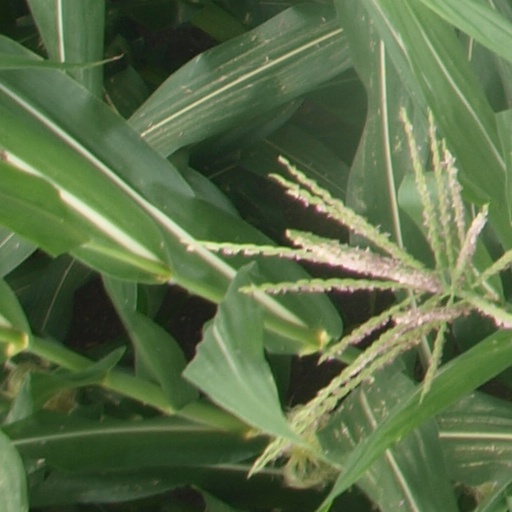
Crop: maize; corn